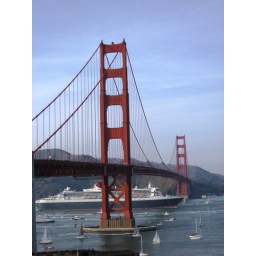
queen mary 2 passing underneath the golden gate bridge